England cricket team

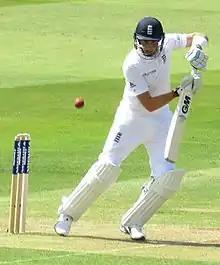
Joe Root, England's all-time leading run scorer in both Tests and ODIs

England struggled to match their Test form in the 2011 Cricket World Cup. Despite beating South Africa and tying with eventual winners India, England suffered shock losses to Ireland and Bangladesh before losing in the quarter-finals to Sri Lanka. However the team's excellent form in the Test match arena continued and on 13 August 2011, they became the world's top-ranked Test team after comfortably whitewashing India 4–0, their sixth consecutive series victory and eighth in the past nine series. However, this status only lasted a year – having lost 3–0 to Pakistan over the winter, England were beaten 2–0 by South Africa, who replaced them at the top of the rankings. It was their first home series loss since 2008, against the same opposition. This loss saw the resignation of Strauss as captain and his retirement from cricket.